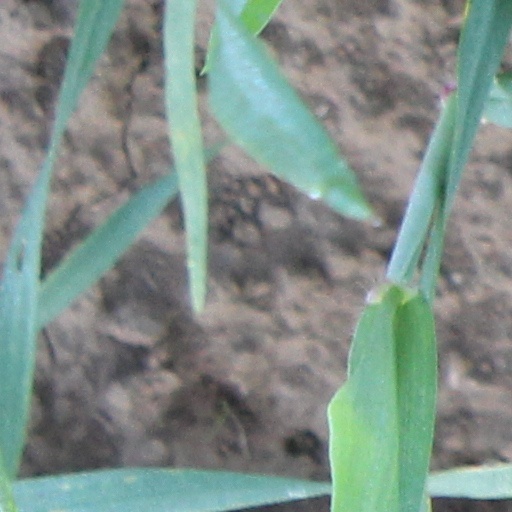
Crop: wheat